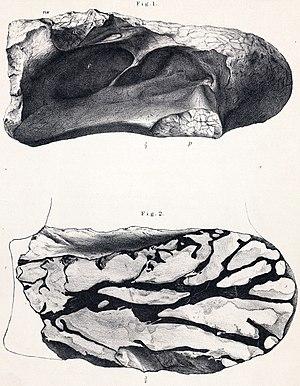
Le Chondrosteosaurus est un genre de dinosaures sauropodes du Crétacé inférieur retrouvé en Angleterre. L'espèce-type, Chondrosteosaurus gigas, a été décrite et nommée par Richard Owen en 1876. Elle est basée sur des fossiles retrouvés dans la formation géologique de Wessex de l'Île de Wight. Ces derniers consistent en deux vertèbres cervicales.